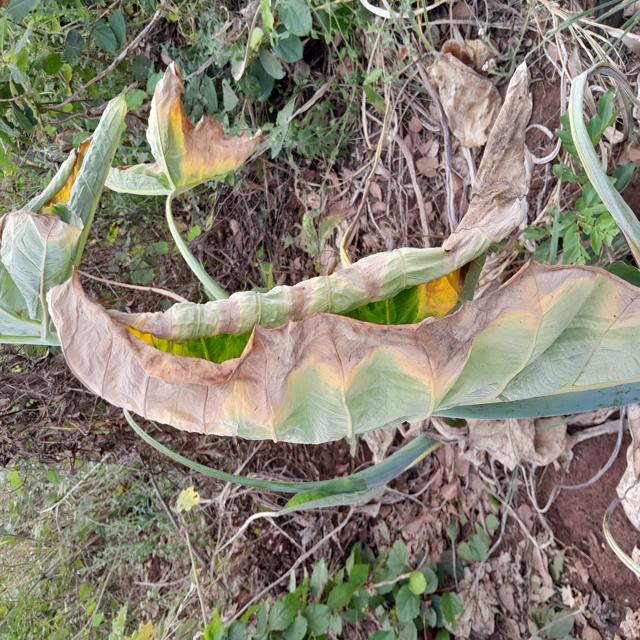
Label: Mid_Blight